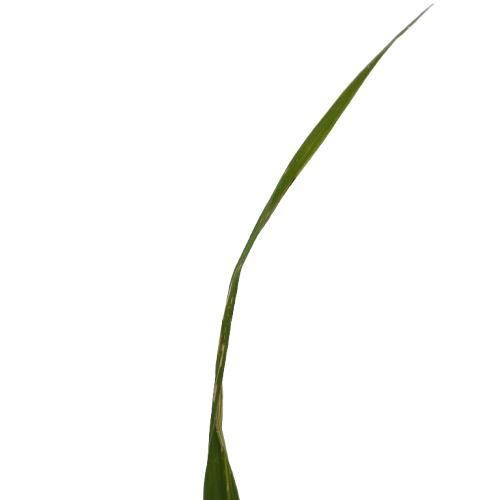
Label: Rice Leaffolder